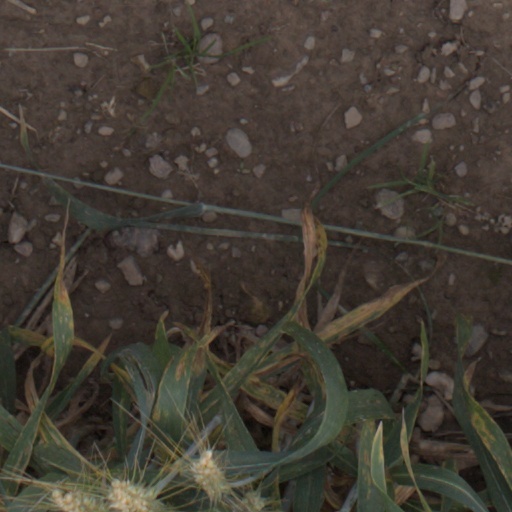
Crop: wheat